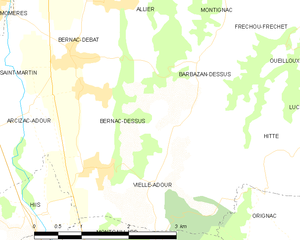
Bernac-Dessus est une commune française située dans le département des Hautes-Pyrénées, en région Occitanie.